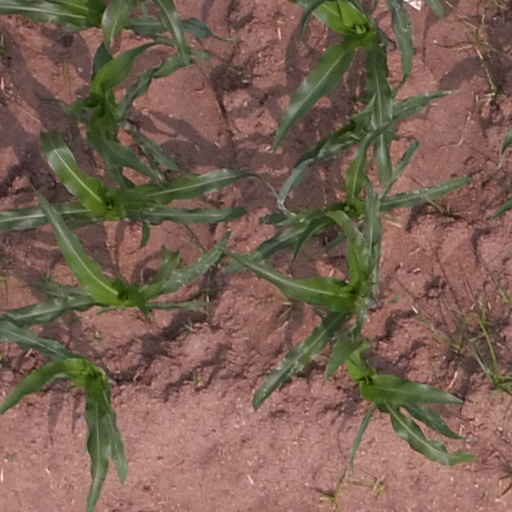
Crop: maize; corn